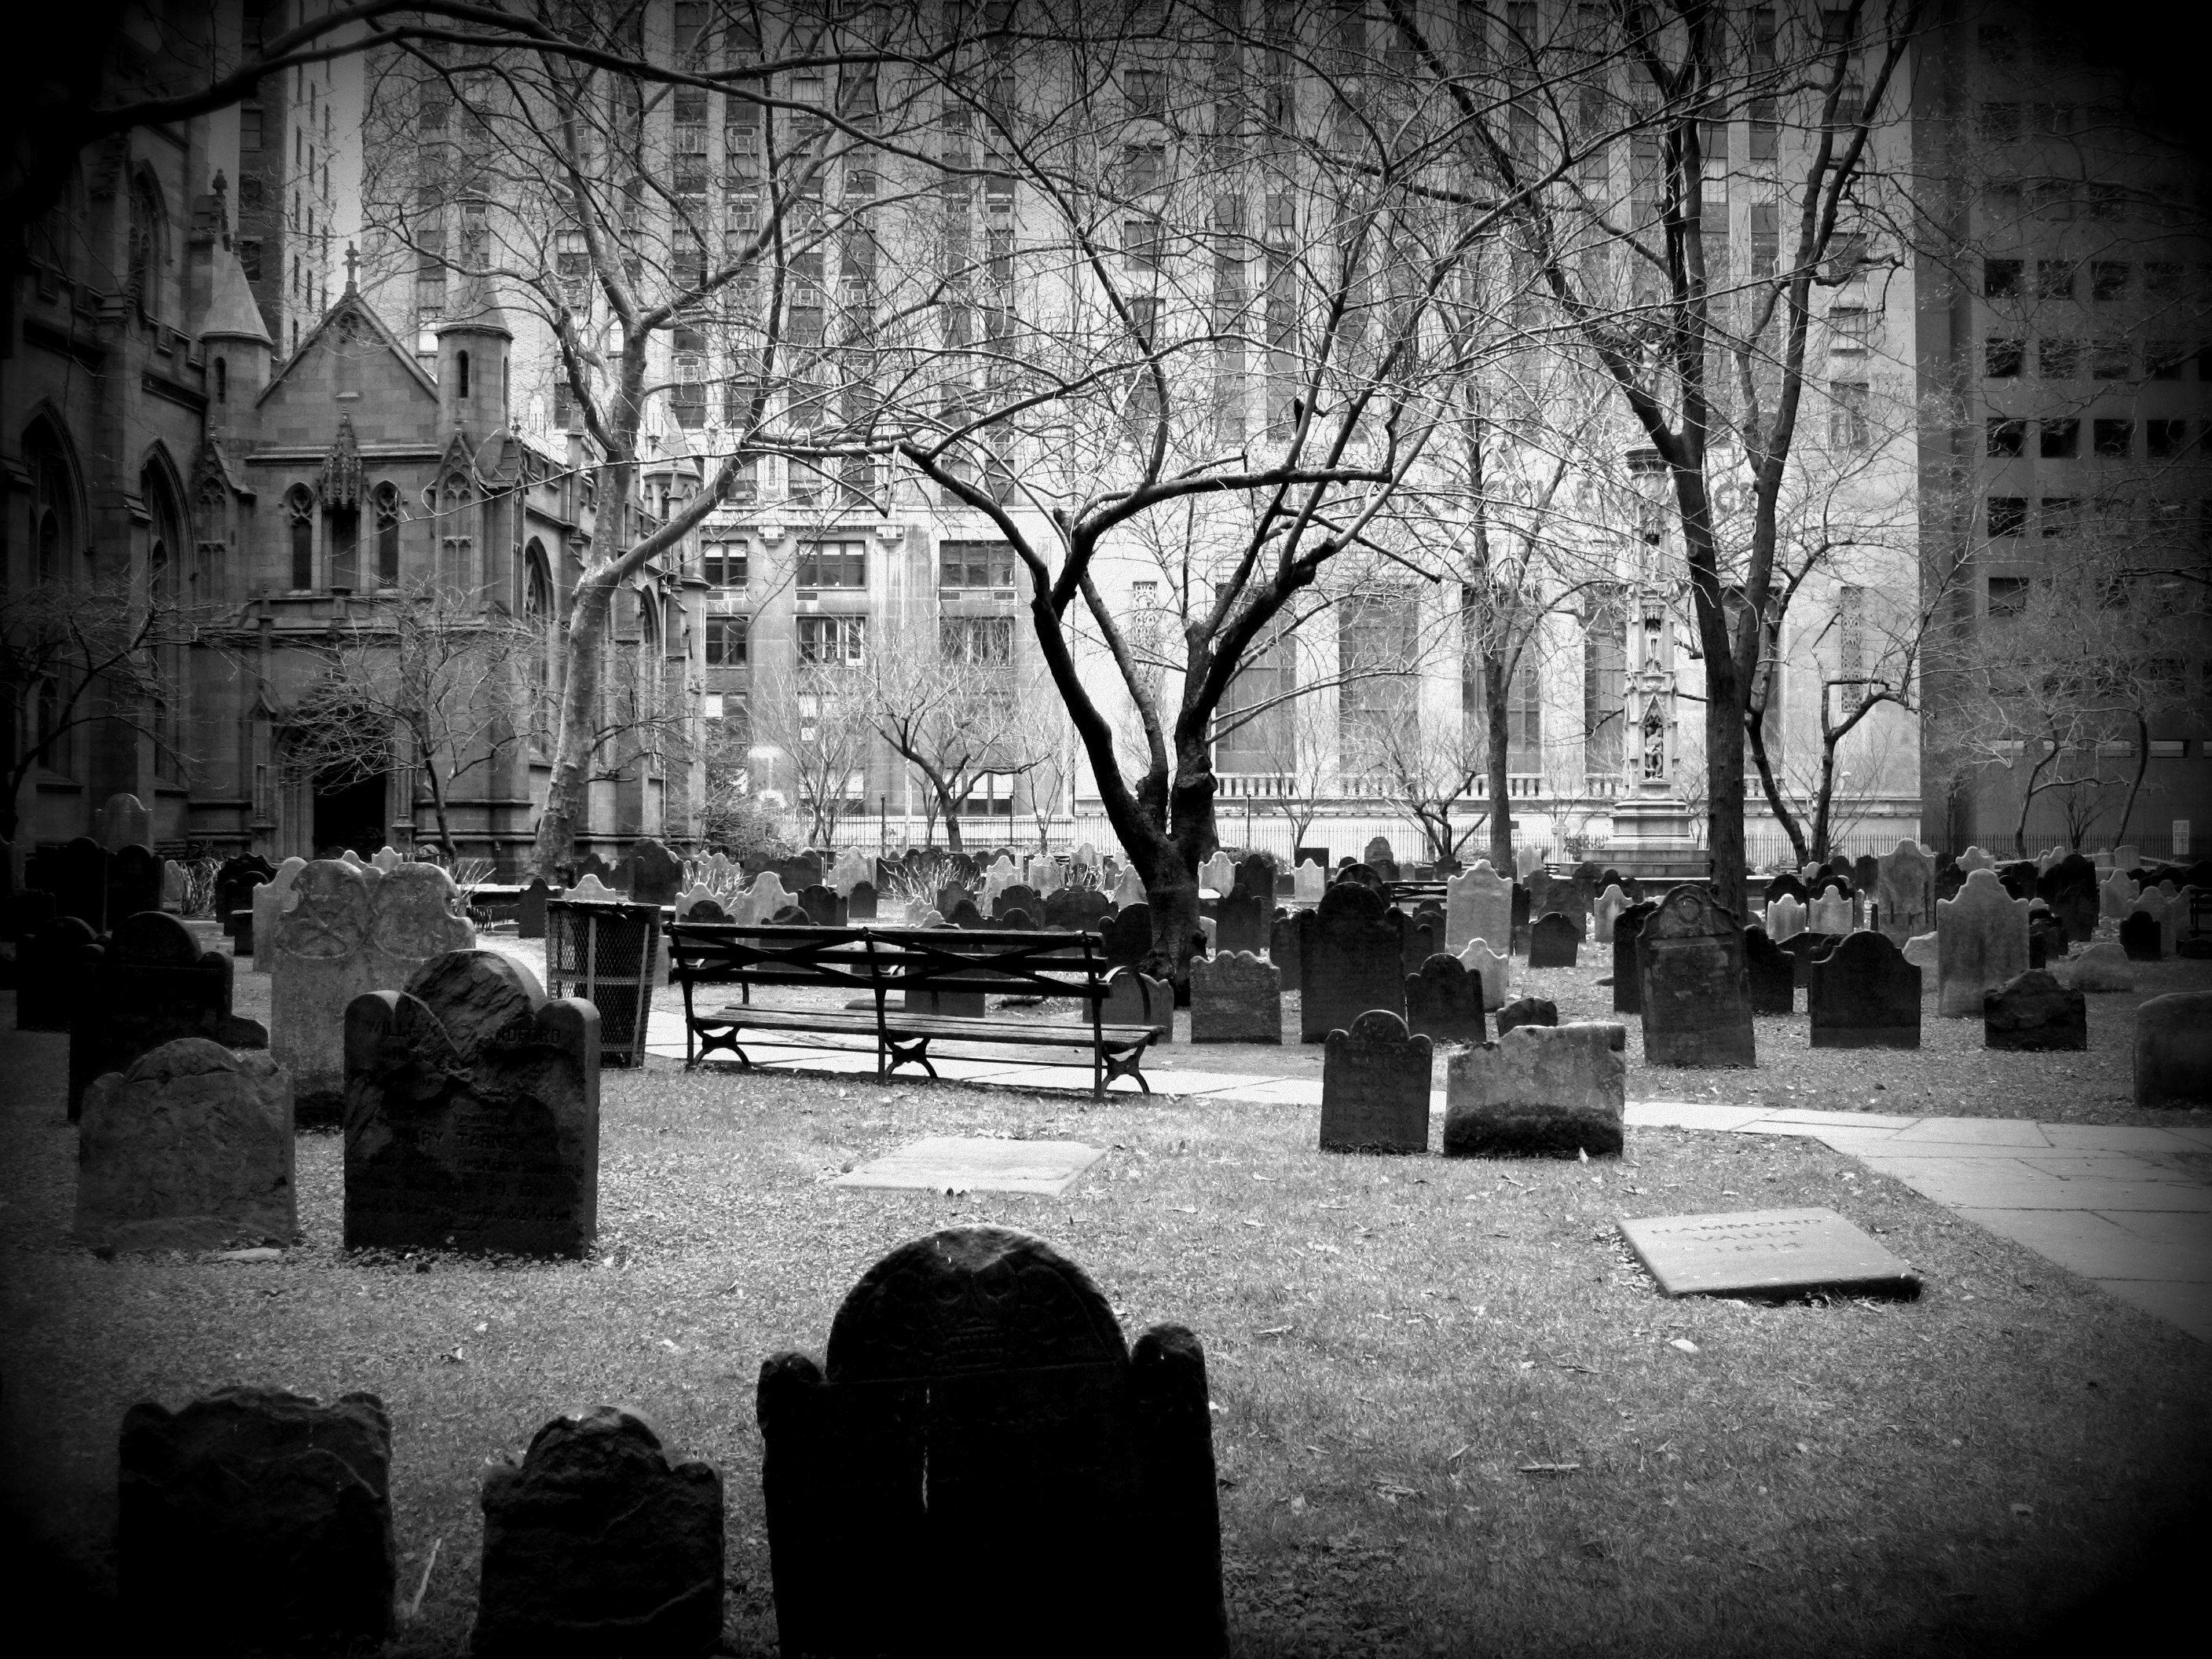
black and white, road, mist, street, night, photography, autumn, darkness, cemetery, black, monochrome, death, graveyard, zombie, temple, photograph, horror, corpse, urban area, monochrome photography